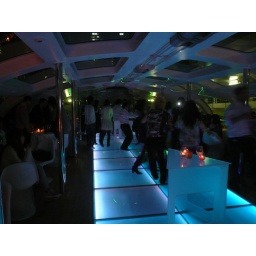
a water bus designed by Leiji Matsumoto